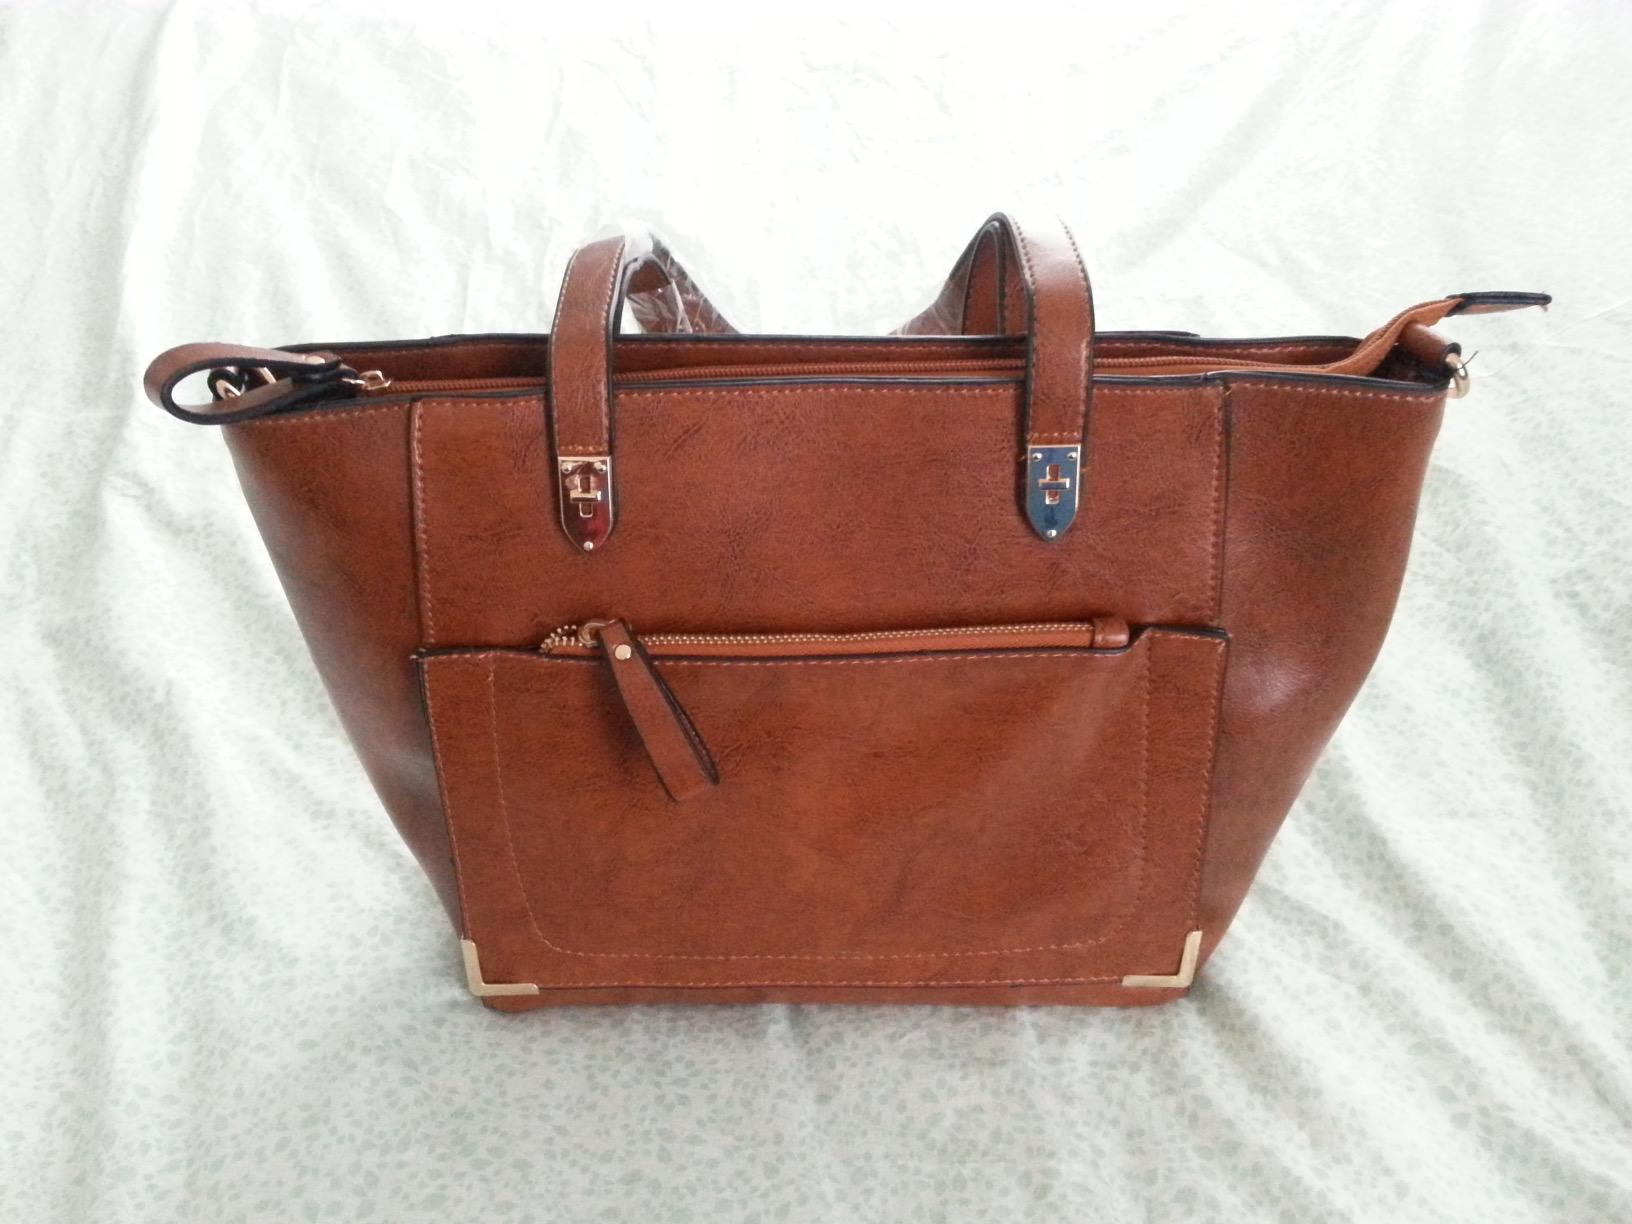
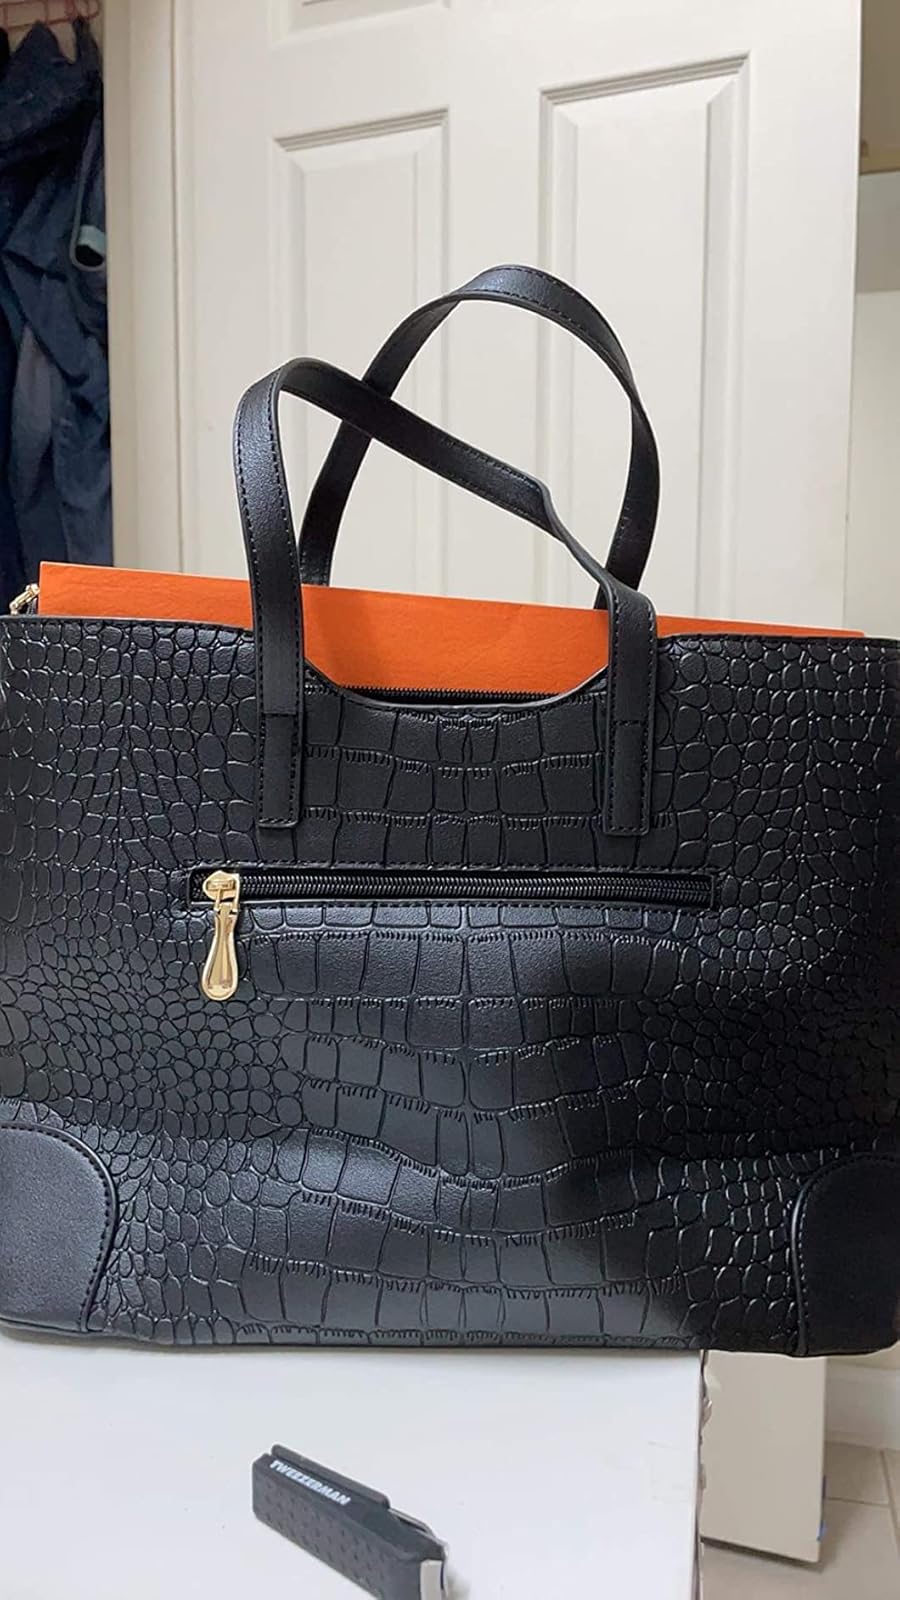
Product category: accessories_handbag
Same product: no